Special Collection Service

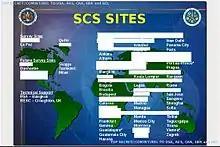
Locations of CIA/NSA Special Collection Service (SCS) eavesdropping sites in 2004

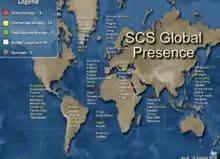
Location and status of CIA/NSA Special Collection Service (SCS) eavesdropping sites as of August 13, 2010

The Special Collection Service (SCS), codenamed F6, is a highly classified joint U.S. Central Intelligence Agency–National Security Agency program charged with inserting eavesdropping equipment in difficult-to-reach places, such as foreign embassies, communications centers, and foreign government installations. Established in the late 1970s and headquartered in Beltsville, Maryland, the SCS has been involved in operations ranging from the Cold War to hunting Al-Qaeda after the September 11 attacks.